Answer in natural language. Consider the 3D positions of the objects in the scene and not just the 2D positions in the image. Is the centerpoint of  chair at a higher height than Doorway? Choose between the following options: yes or no
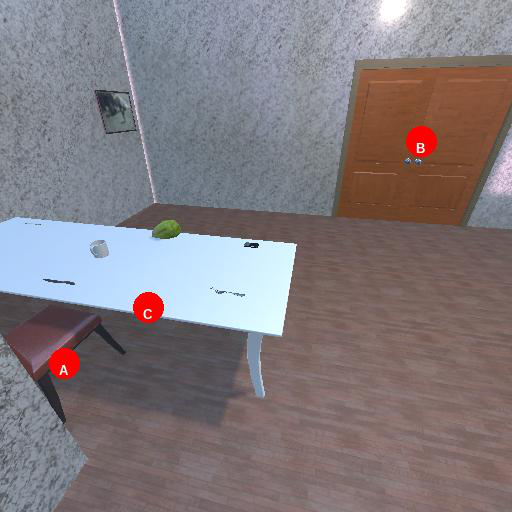
<answer>yes</answer>